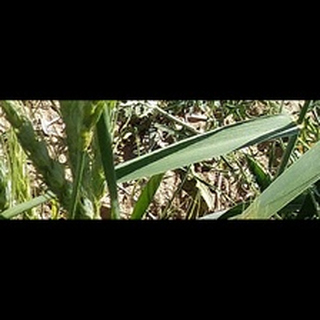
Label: healthy_wheat